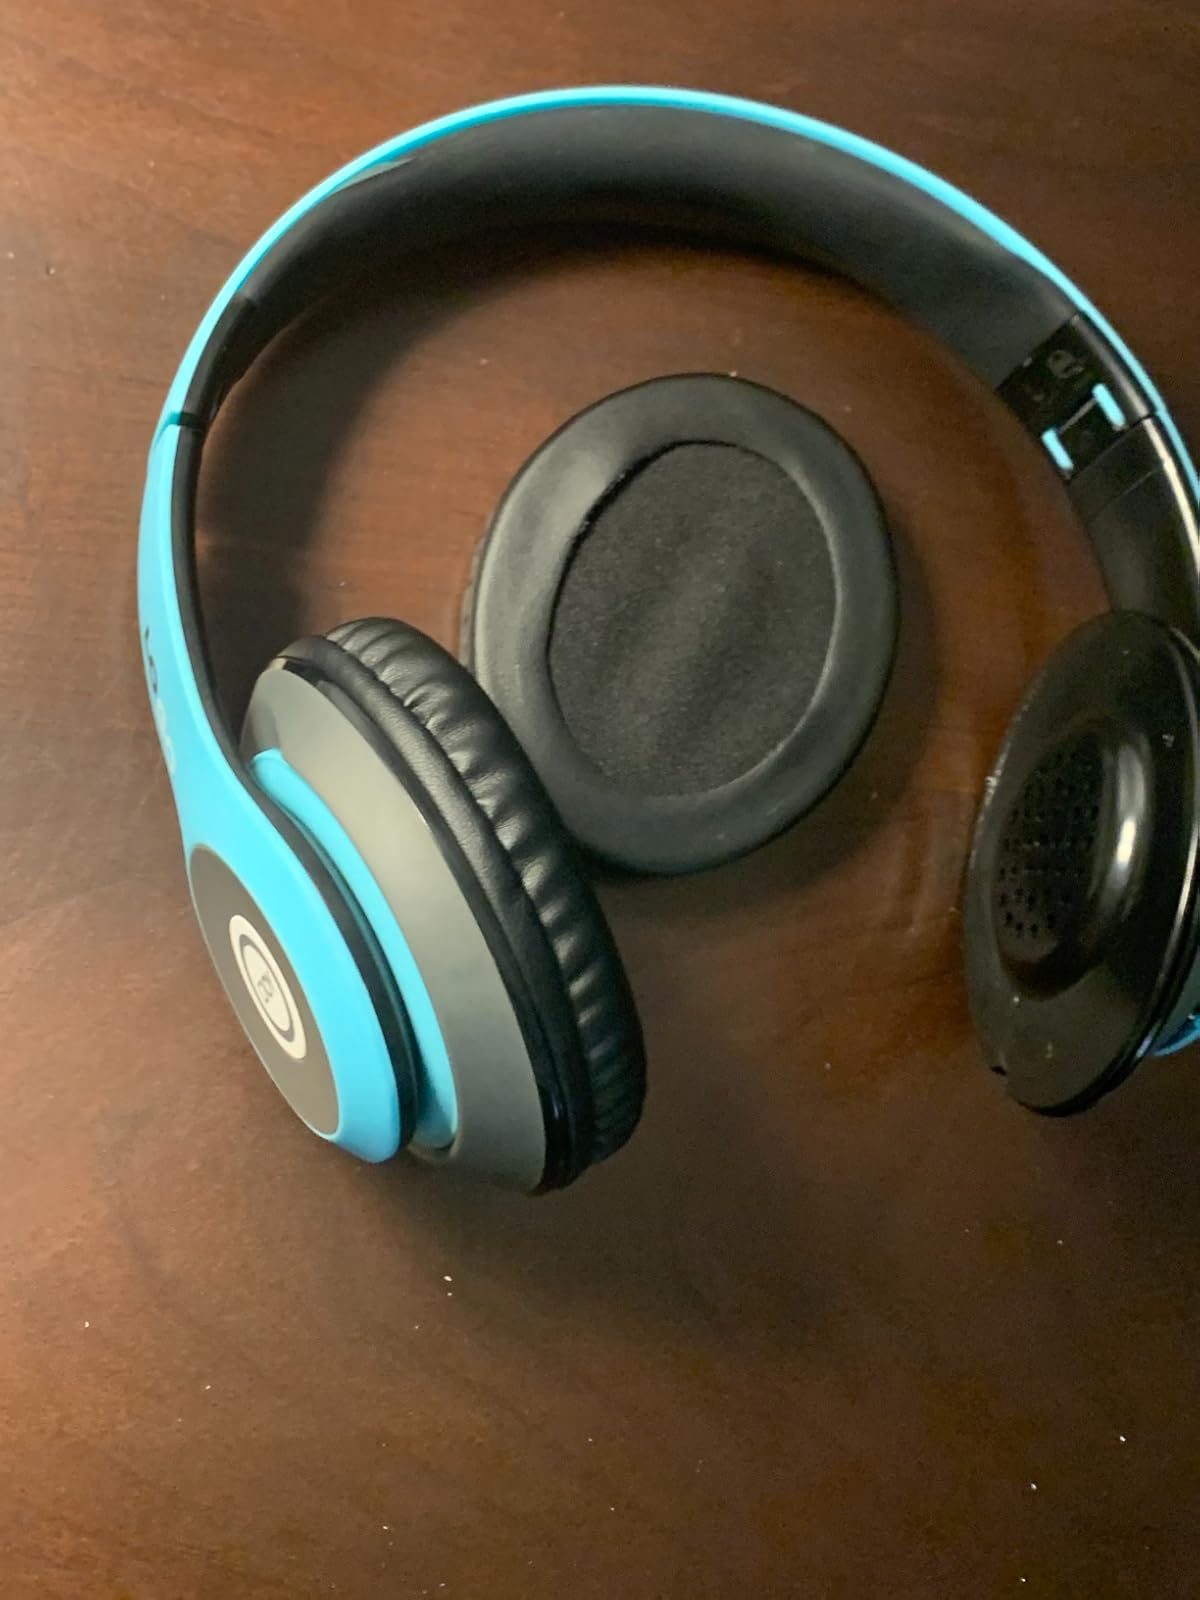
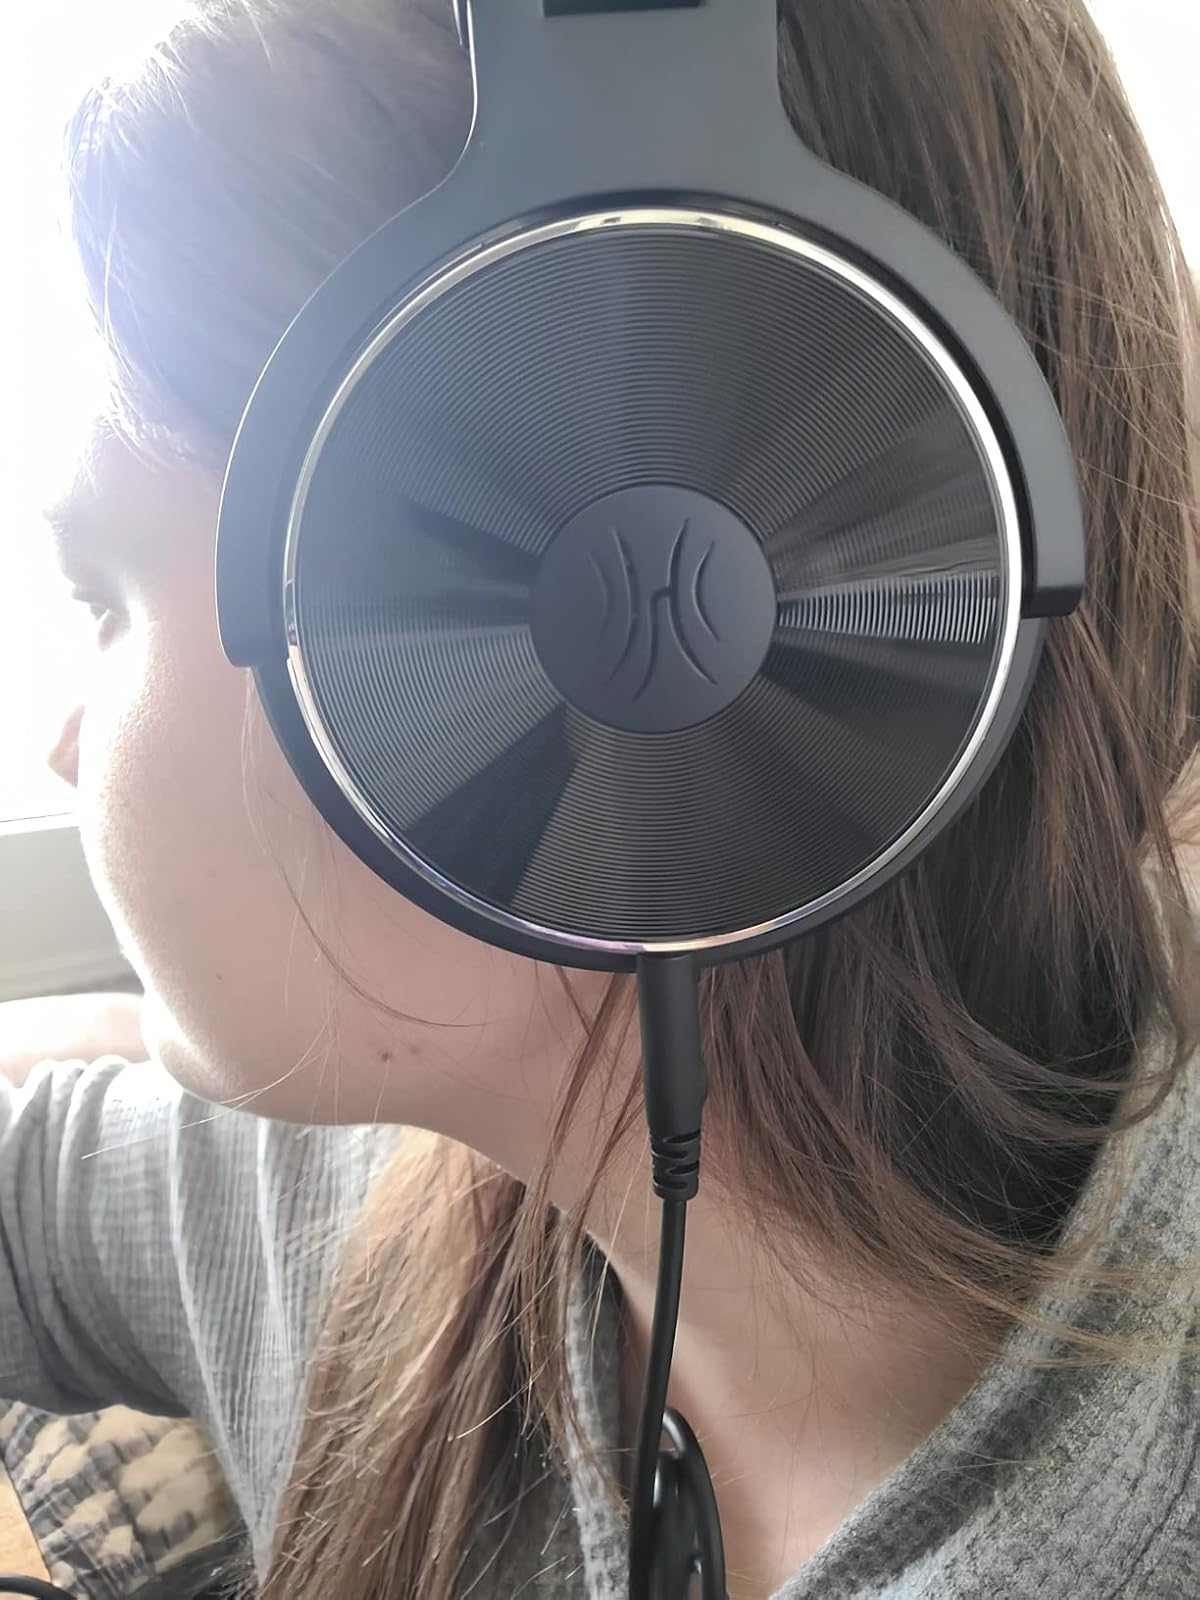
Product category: headphones
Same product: no